Māori King movement

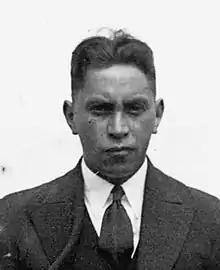
Koroki Mahuta, the fifth Māori king

Mahuta, born about 1854, was raised during the wars of the 1860s and the exile that followed, and received no European education and spoke little English. By the time of his coronation support for the King movement had declined and its followers were limited mainly to the Tainui iwi in Waikato and Ngāti Maniapoto from the King Country.